Silver Canyon

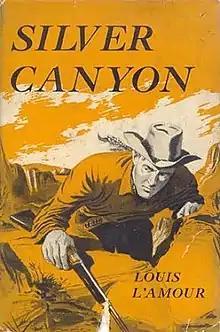
First h/b edition Cover art by Arthur Orbaan

Silver Canyon is a novel written by Louis L'Amour set in south-central Utah Territory in 1881. It was originally published in a shorter version, named Riders of the Dawn, in the magazine "Giant Western" in June 1951. It then was published in hardback in 1956 by Avalon Books and in paperback by Bantam Books in 1957.